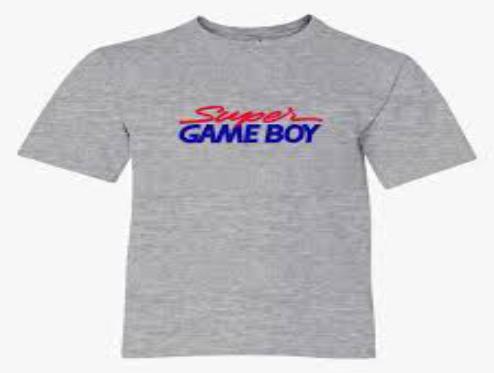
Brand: game boy
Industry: Electronic